Great Thurlow

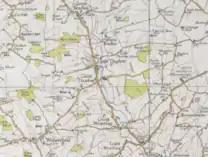

Great Thurlow can be seen recorded as far back as the Domesday Book in 1086, where it is combined with the adjacent village of Little Thurlow under the names "Tridlauua", "Tritlawa" or "Thrillauura". The name of Great Thurlow and its sister village have evolved over time, having previous names such as Thurlow Magna and Thurlow Parva, respectively.